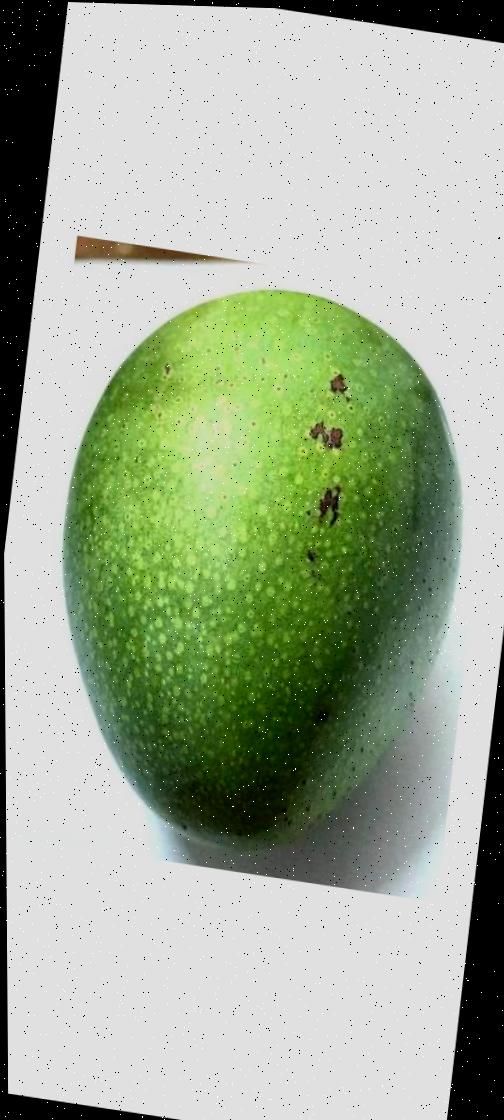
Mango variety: Ashshina Zhinuk